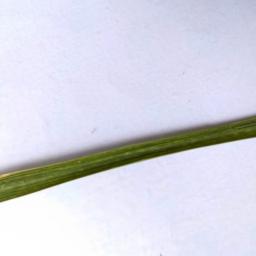
Label: Rice___Healthy